Michael Gwynn

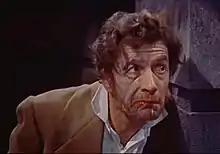
Gwynn in "The Revenge of Frankenstein"

Michael Gwynn (30 November 1916 – 29 January 1976) was an English actor whose career spanned 40 years, across a variety of stage, film, and television roles.